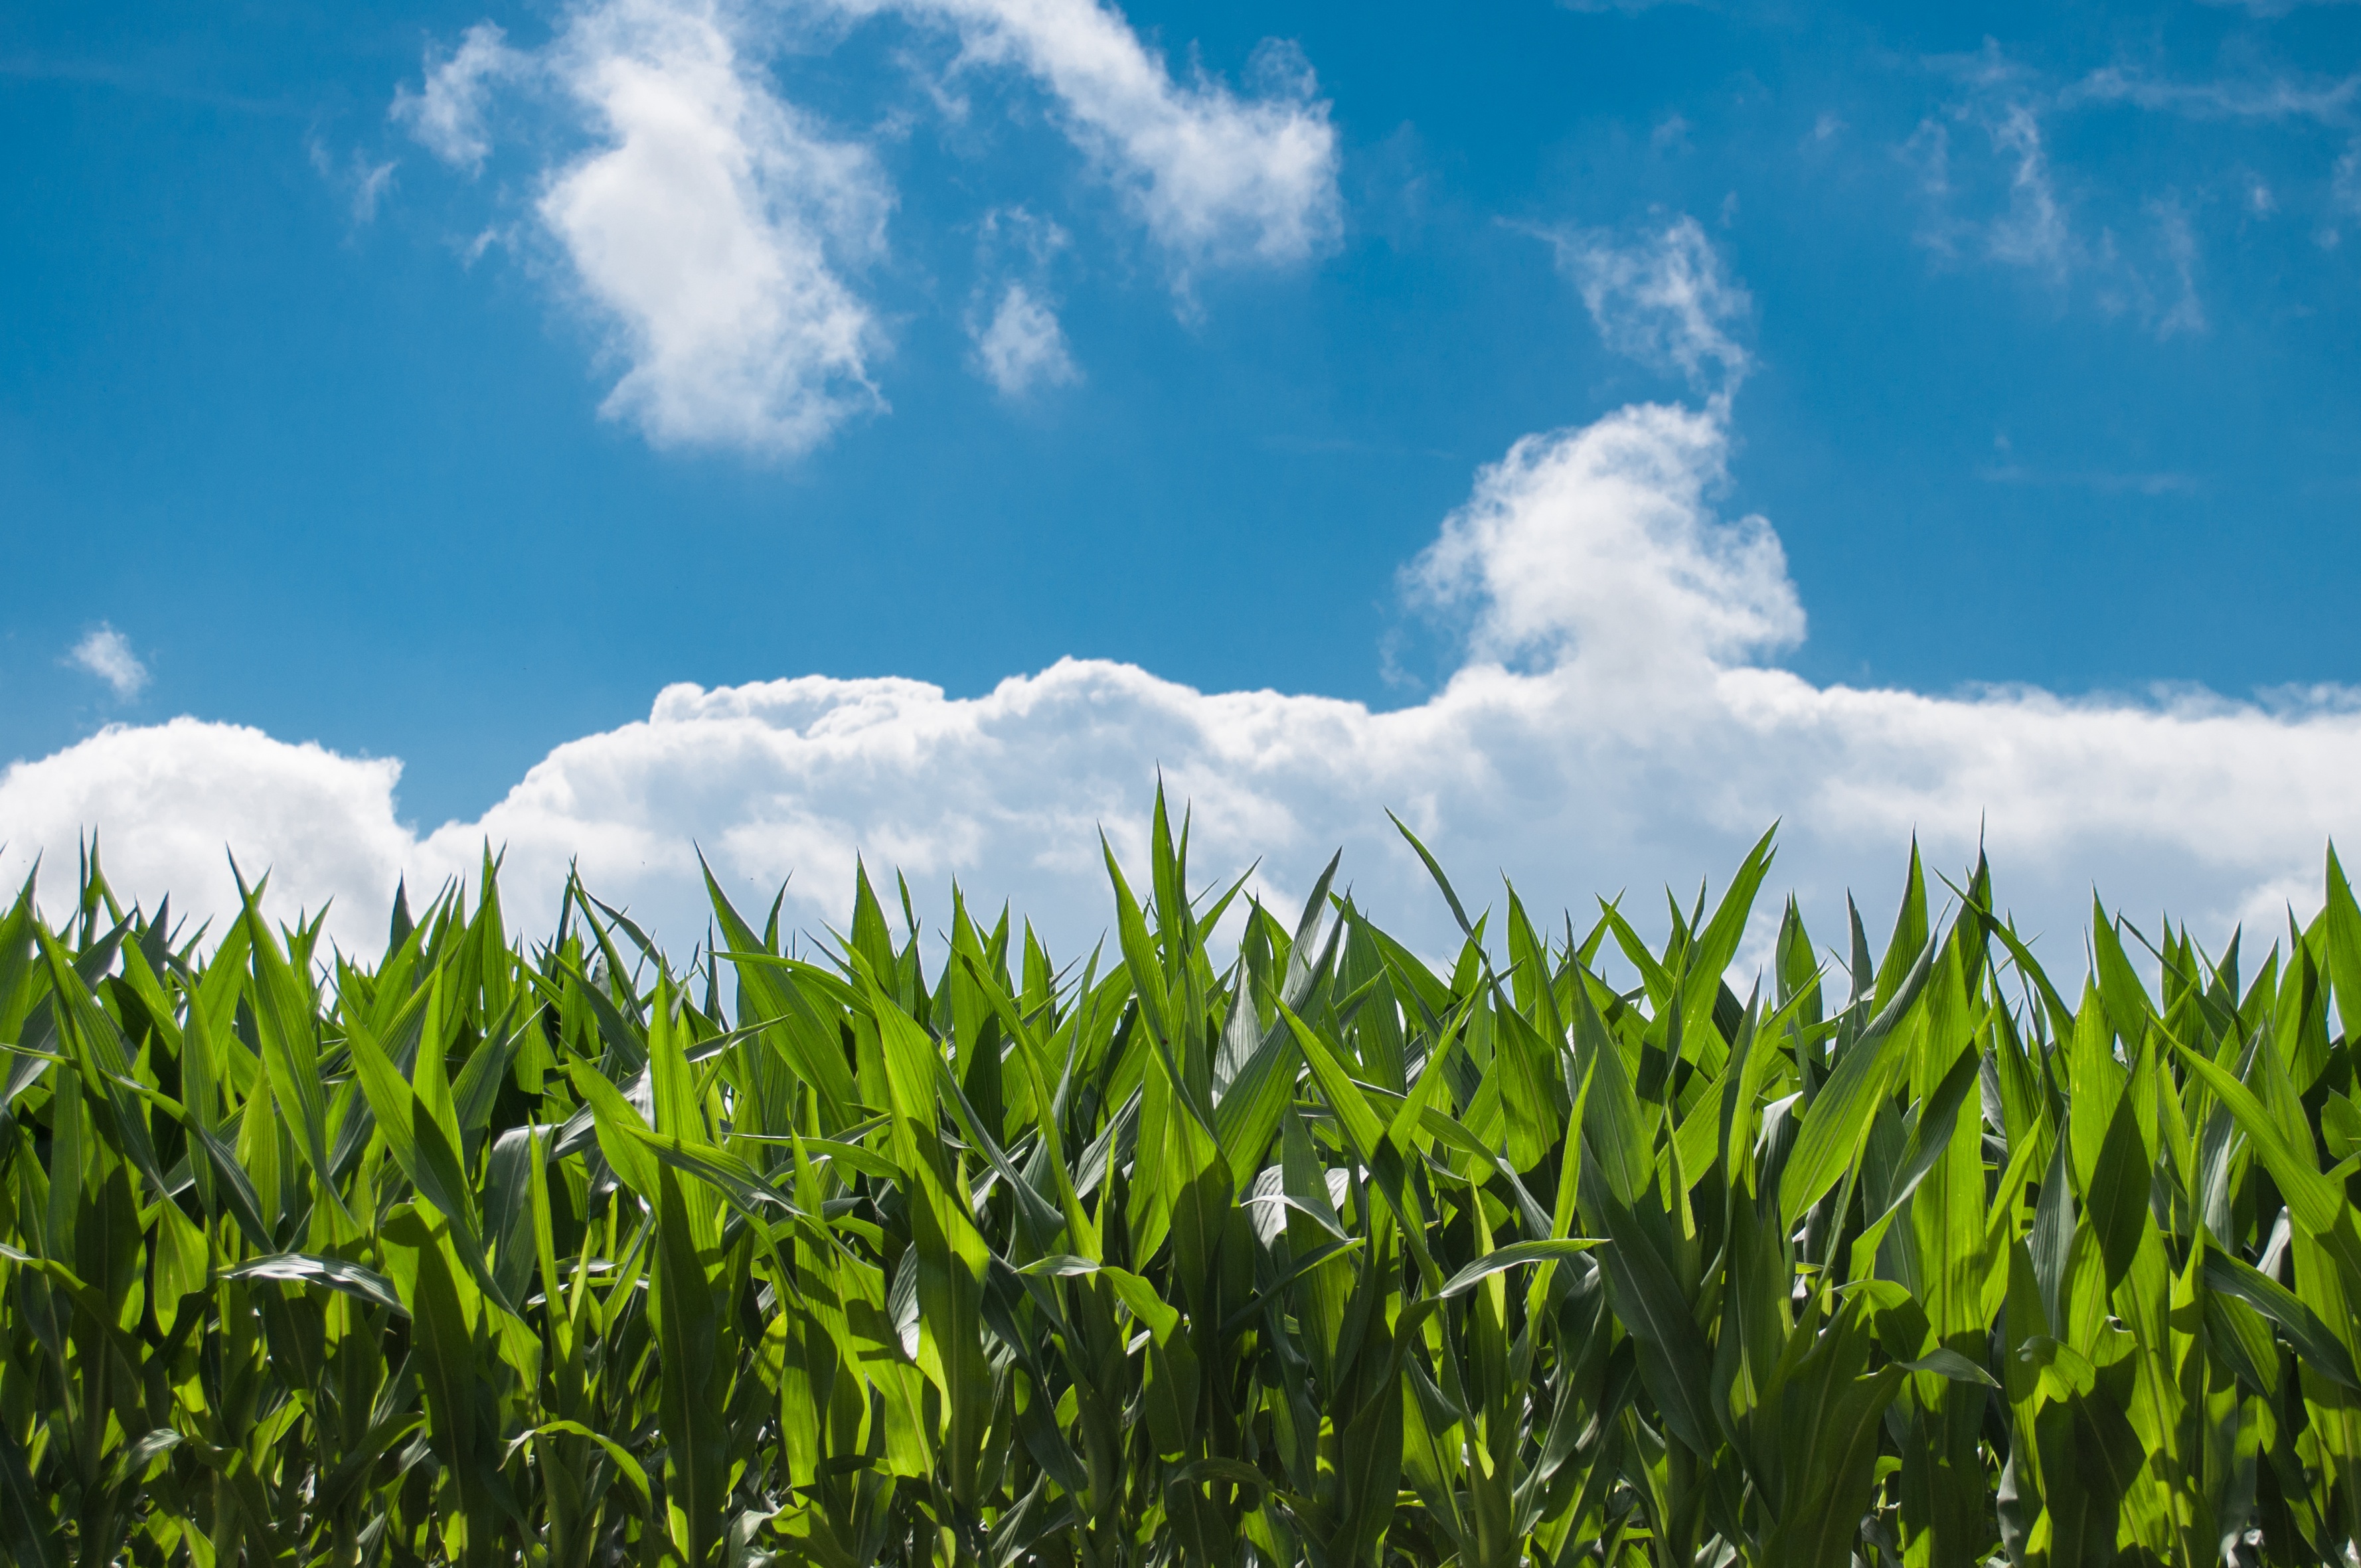
landscape, nature, grass, cloud, plant, sky, field, farm, lawn, meadow, prairie, countryside, sunlight, flower, country, summer, rural, food, green, farming, crop, grow, pasture, agriculture, plain, farmland, blue sky, clouds, grassland, corn field, corn fields, grass family